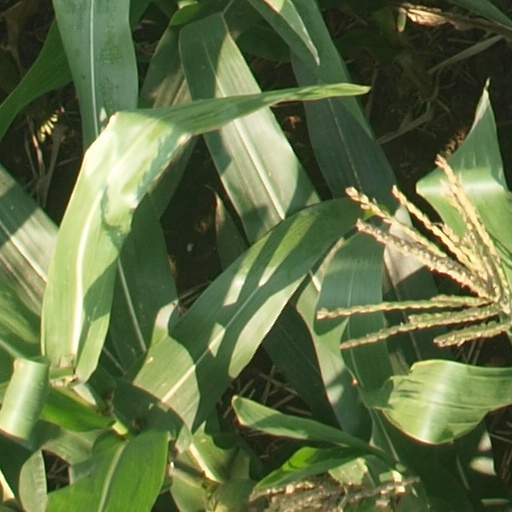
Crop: maize; corn